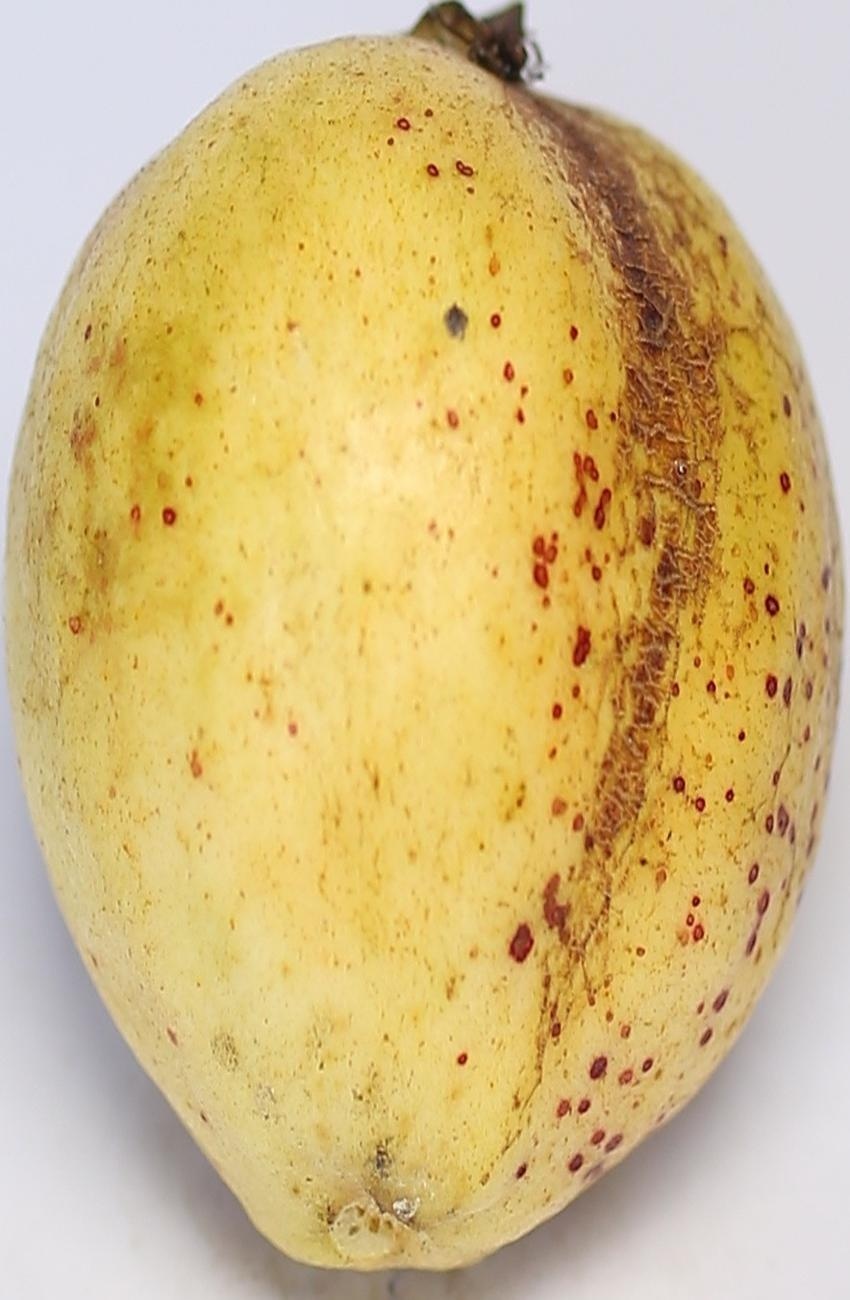
Maturity: ripe
Variety: riyali